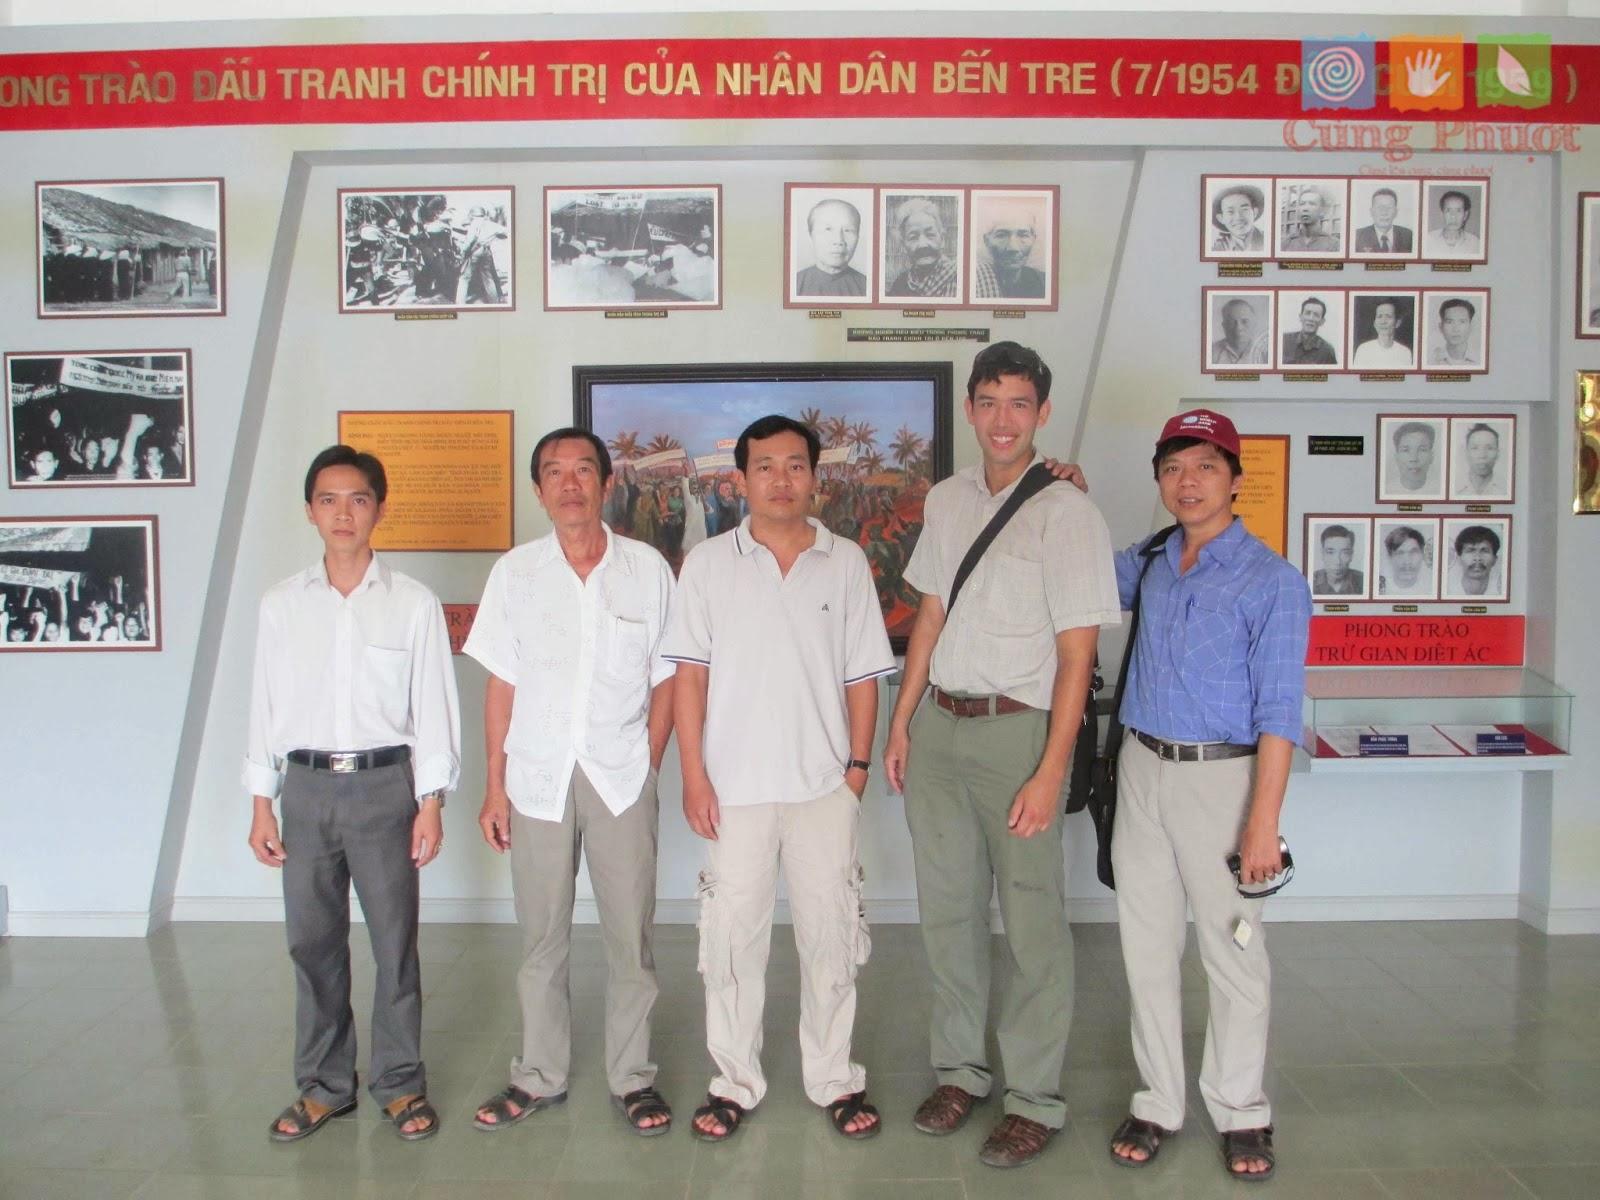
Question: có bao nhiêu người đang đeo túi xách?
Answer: có hai người đang đeo túi xách